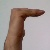
The image shows a hand gesture representing a space in Indian Sign Language.